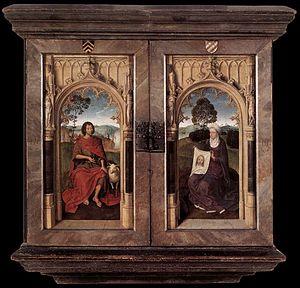
Le Diptyque de saint Jean-Baptiste et sainte Véronique aussi appelé Diptyque Bembo parce qu'il s'est trouvé en possession de Bernardo Bembo à un moment donné, est un diptyque du peintre primitif flamand Hans Memling, réalisé en 1480-1483. Il est démembré : le volet gauche, avec Saint Jean-Baptiste et une Tête de mort en grisaille au revers est à la Alte Pinakothek à Munich. Le volet droit, avec Sainte Véronique et au revers le Calice de saint Jean l’Évangéliste se trouve à la National Gallery of Art, à Washington.
Hans Memling ou Hans Memlinc est un peintre allemand de style flamand, né à Seligenstadt en électorat de Mayence vers 1435-1440, devenu citoyen de Bruges en 1465, où il meurt en 1494. Il est l'un des plus grands représentants de la peinture brugeoise du XVᵉ siècle, aux côtés de Jan van Eyck, de Petrus Christus et de Gérard David, et de l'école des peintres primitifs flamands.